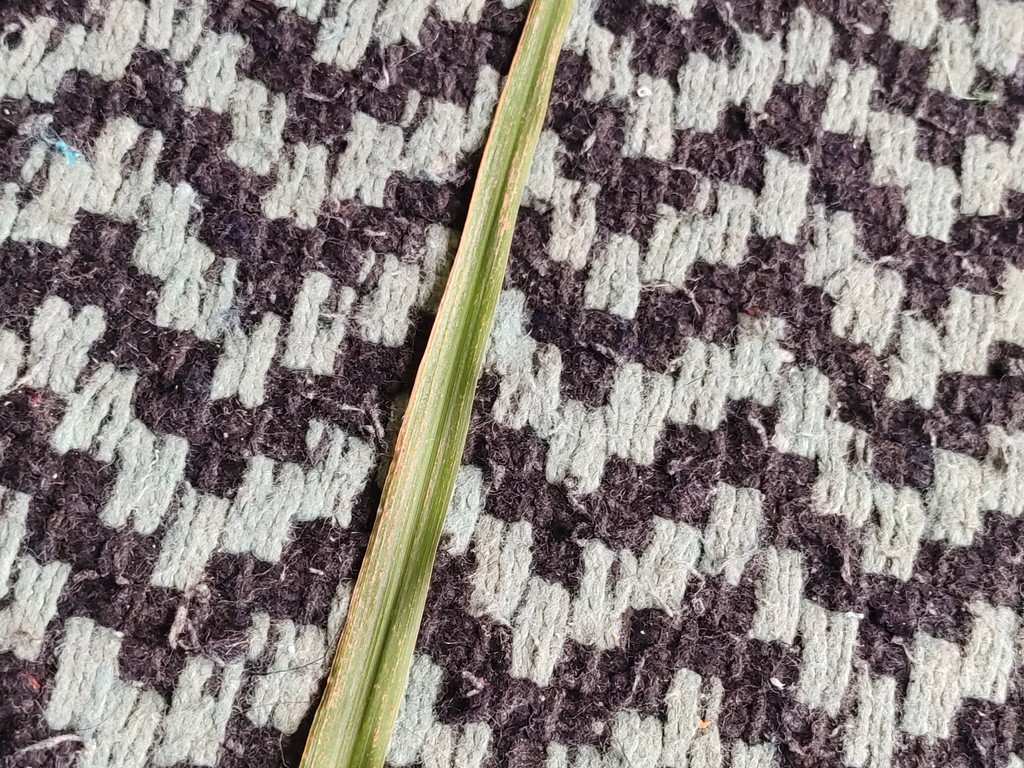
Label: Unhealthy